Design management

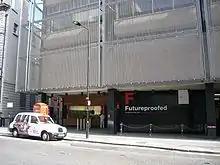
The British Design Council was founded in 1944 to promote design in the British industry.

Early contributions to design management show how different design disciplines were coordinated to achieve business objectives at a corporate level, and demonstrate the early understanding of design as a competitive force. In that context, design was merely understood as an aesthetic function, and the management of design was at the level of project planning.